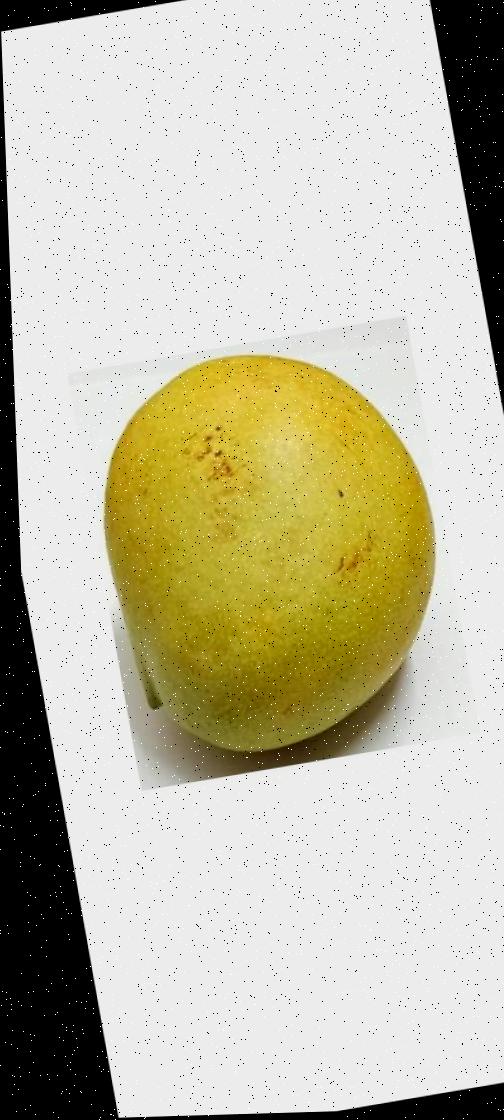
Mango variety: Bari-11